Tom Kelly (basketball)

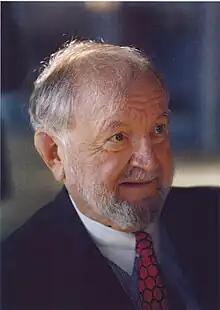
Kelly in 2004

Thomas Edward Kelly (March 5, 1924 – March 20, 2008) was an American professional basketball player. After playing one season with the Boston Celtics of the Basketball Association of America (BAA), Kelly retired and became an engineer.